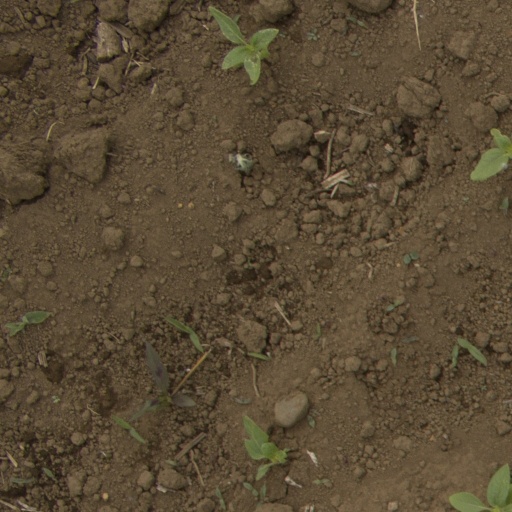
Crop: Jerusalem artichoke